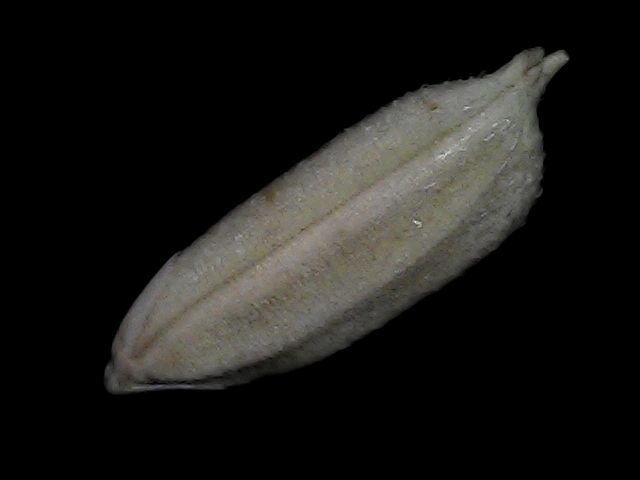
Rice variety: Bd79